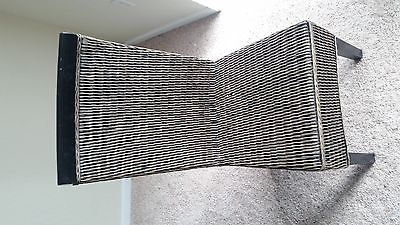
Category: table